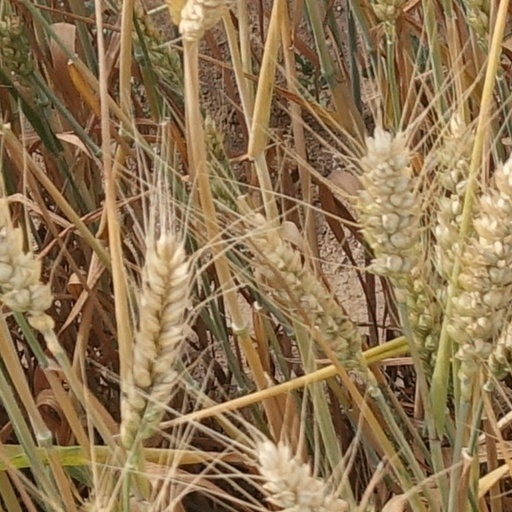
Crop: wheat